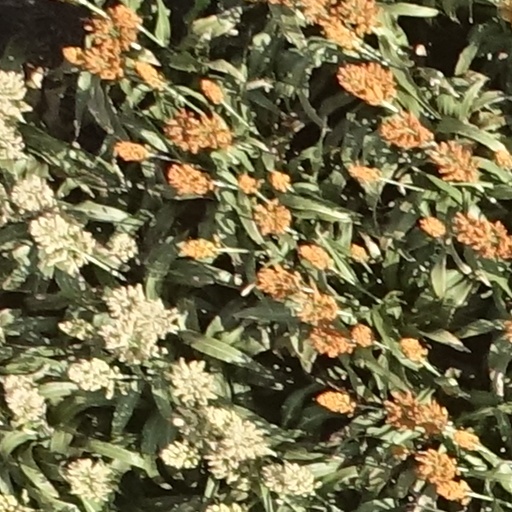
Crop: sorghum